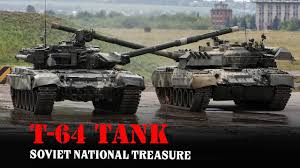
Label: Tank